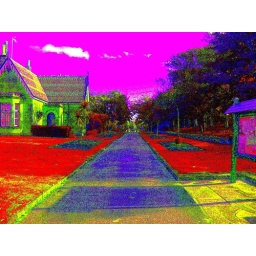
Shadows under a pink sky